Atomic force microscopy

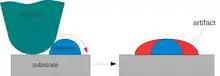
Showing an AFM artifact arising from a tip with a high radius of curvature with respect to the feature that is to be visualized

AFM images can also be affected by nonlinearity, hysteresis, and creep of the piezoelectric material and cross-talk between the "x", "y", "z" axes that may require software enhancement and filtering. Such filtering could "flatten" out real topographical features. However, newer AFMs utilize real-time correction software (for example, feature-oriented scanning) or closed-loop scanners, which practically eliminate these problems. Some AFMs also use separated orthogonal scanners (as opposed to a single tube), which also serve to eliminate part of the cross-talk problems.